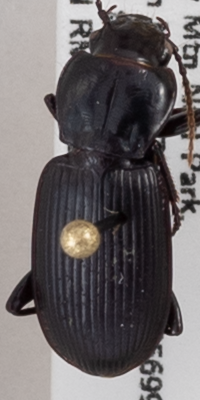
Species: Pterostichus protractus
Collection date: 2019-07-23
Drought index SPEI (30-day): -0.084
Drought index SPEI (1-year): -0.404
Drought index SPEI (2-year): -0.574